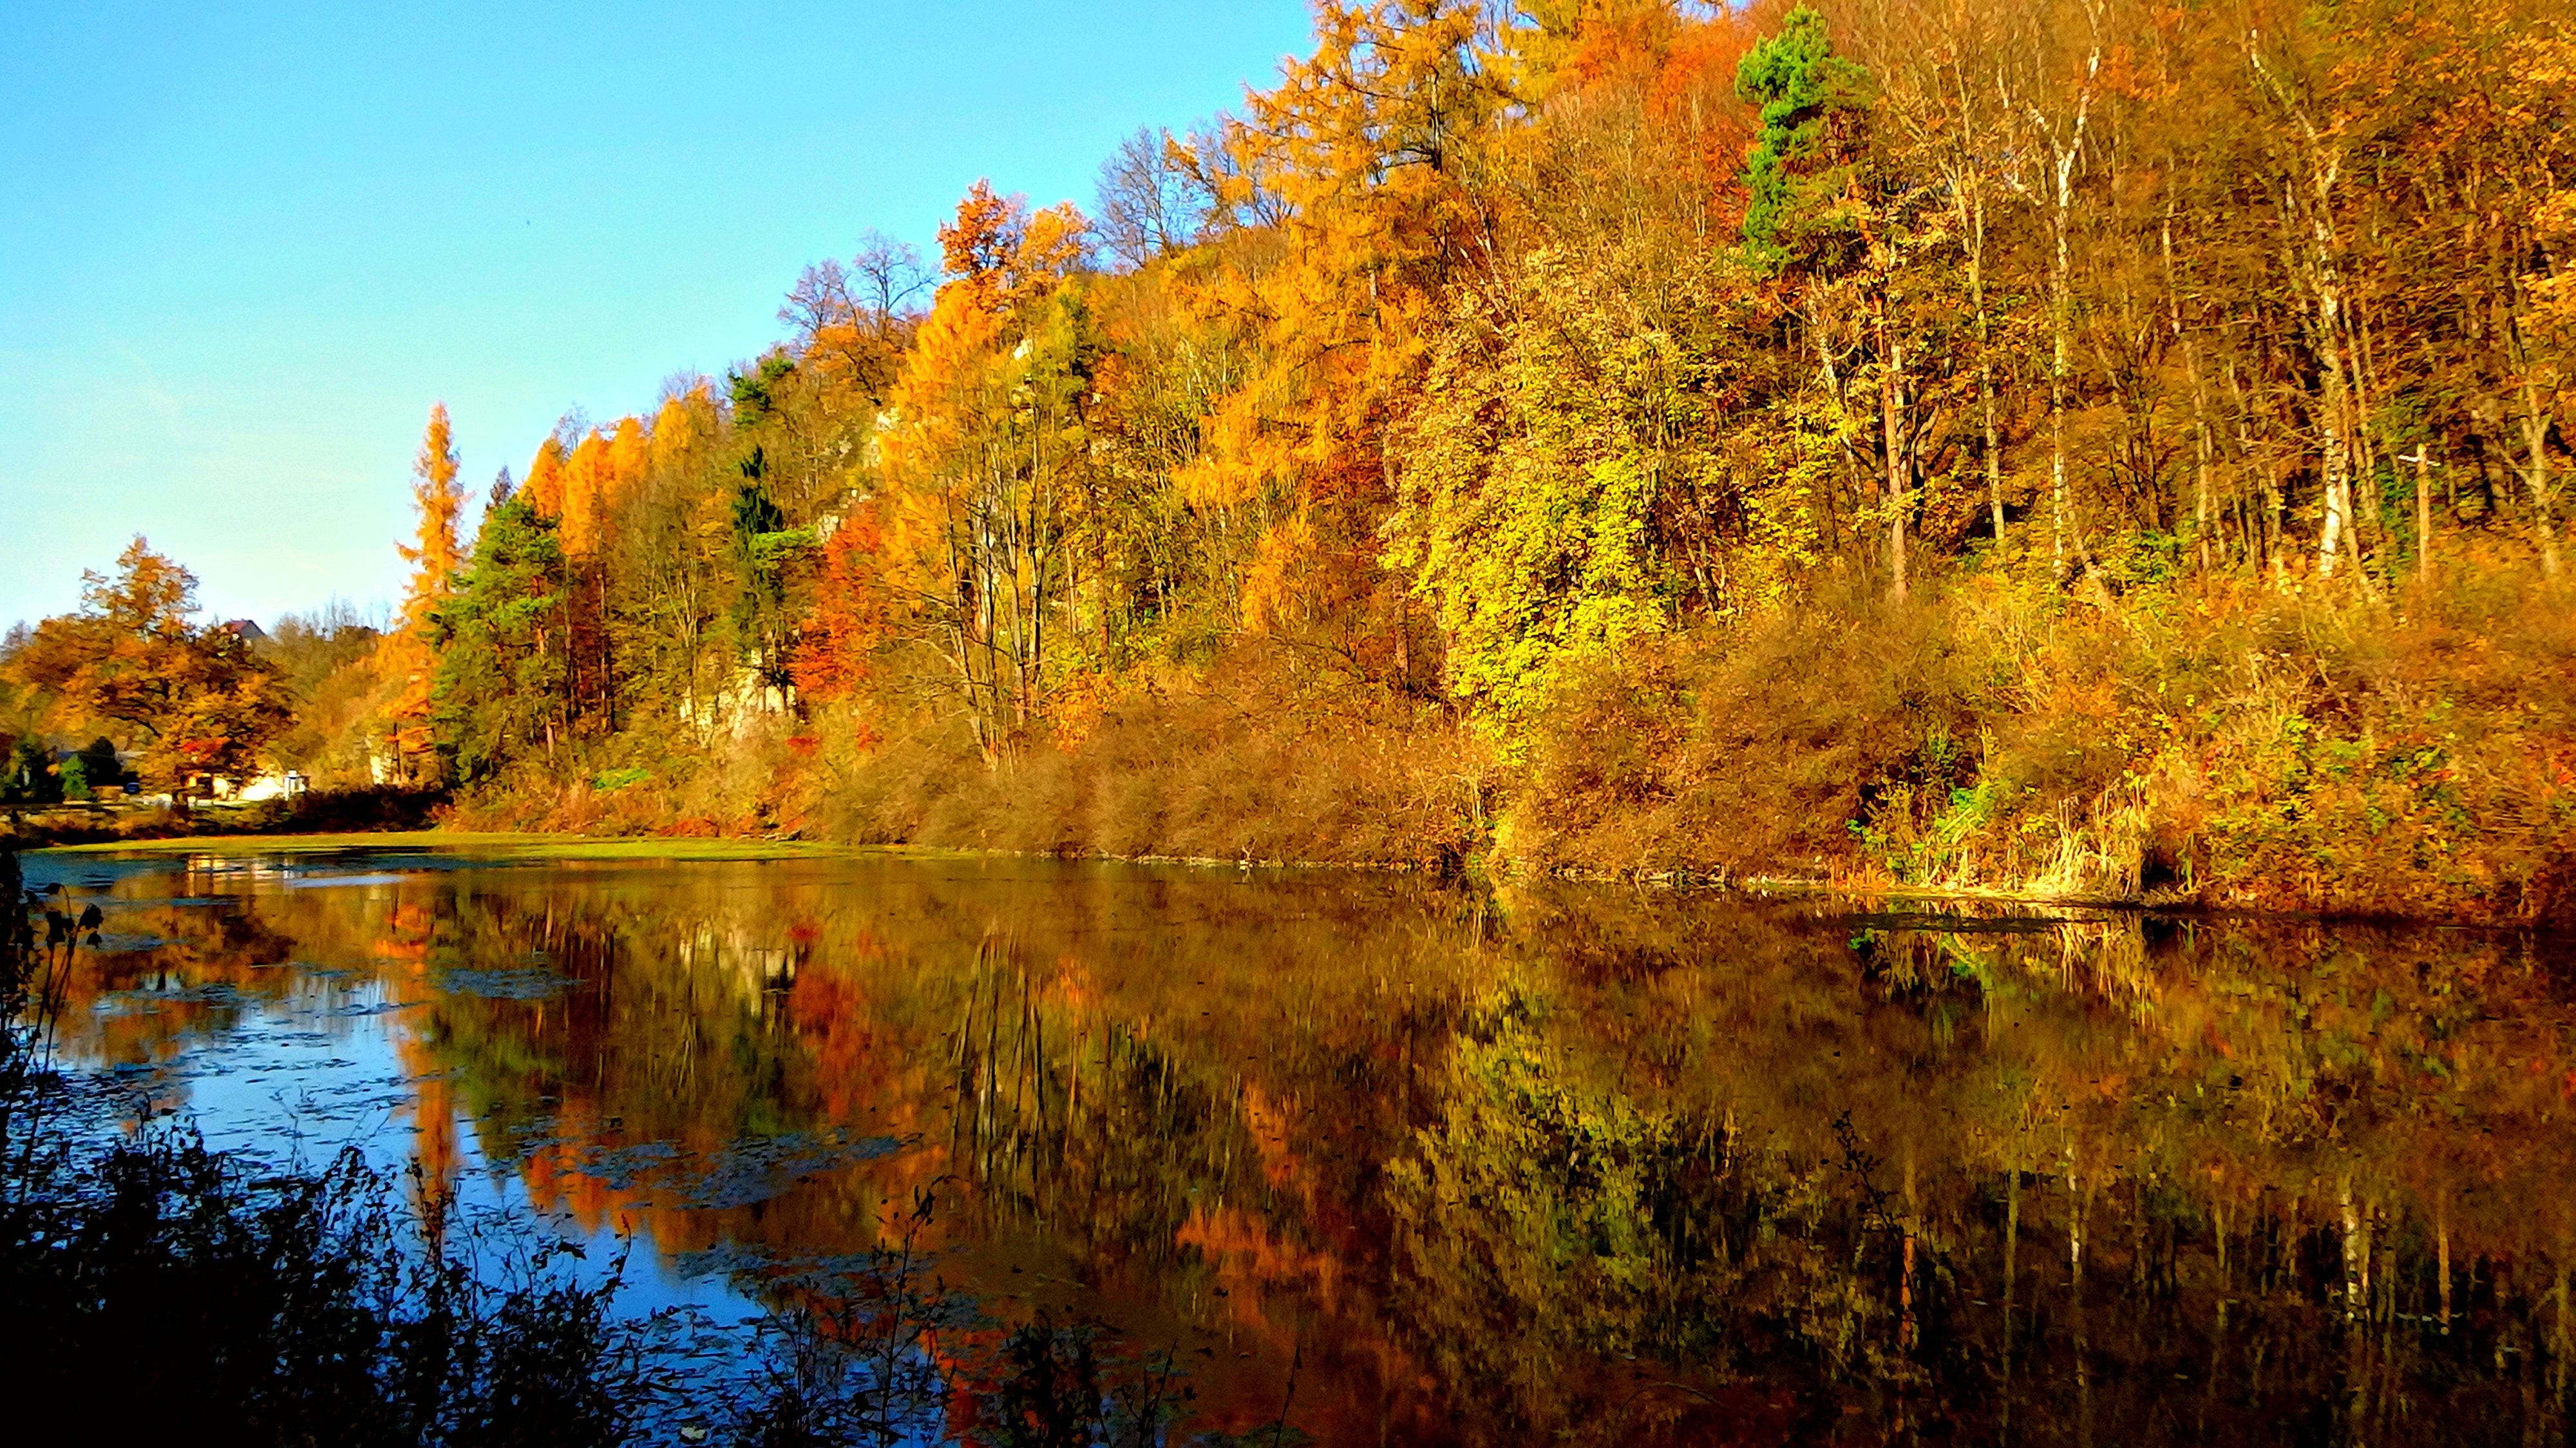
landscape, tree, nature, forest, wilderness, morning, leaf, reflection, autumn, season, poland, beauty, woodland, the national park, the founding fathers, woody plant